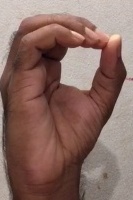
ASL sign: O